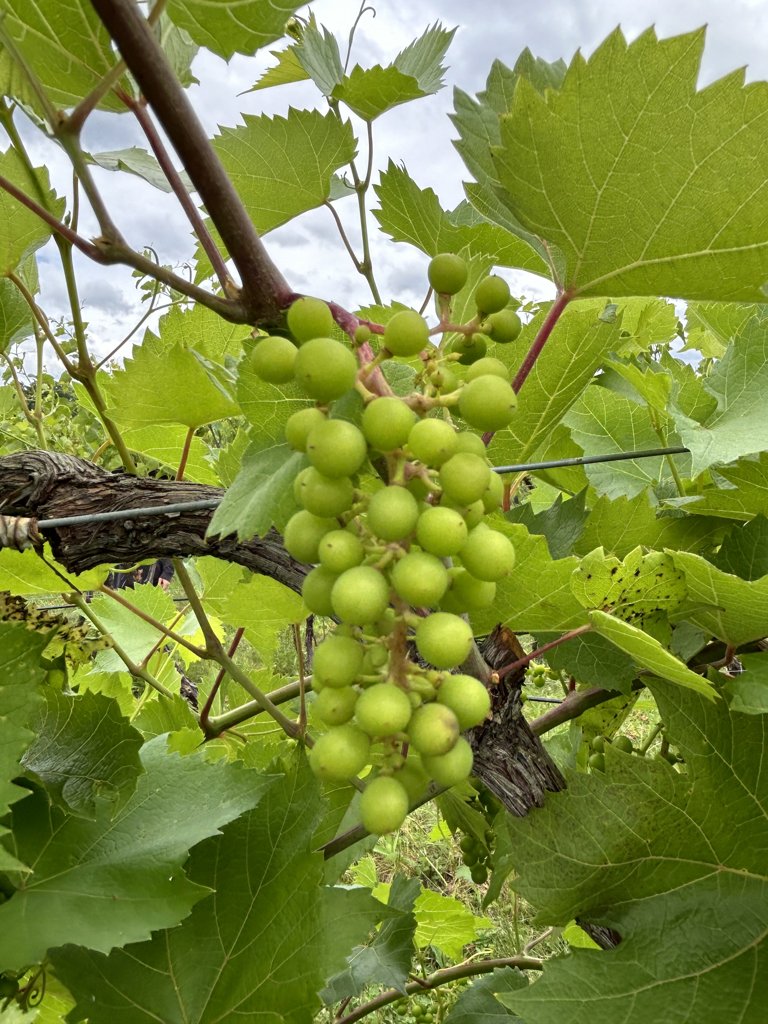
Berries visible: 54
Grape clusters: 1